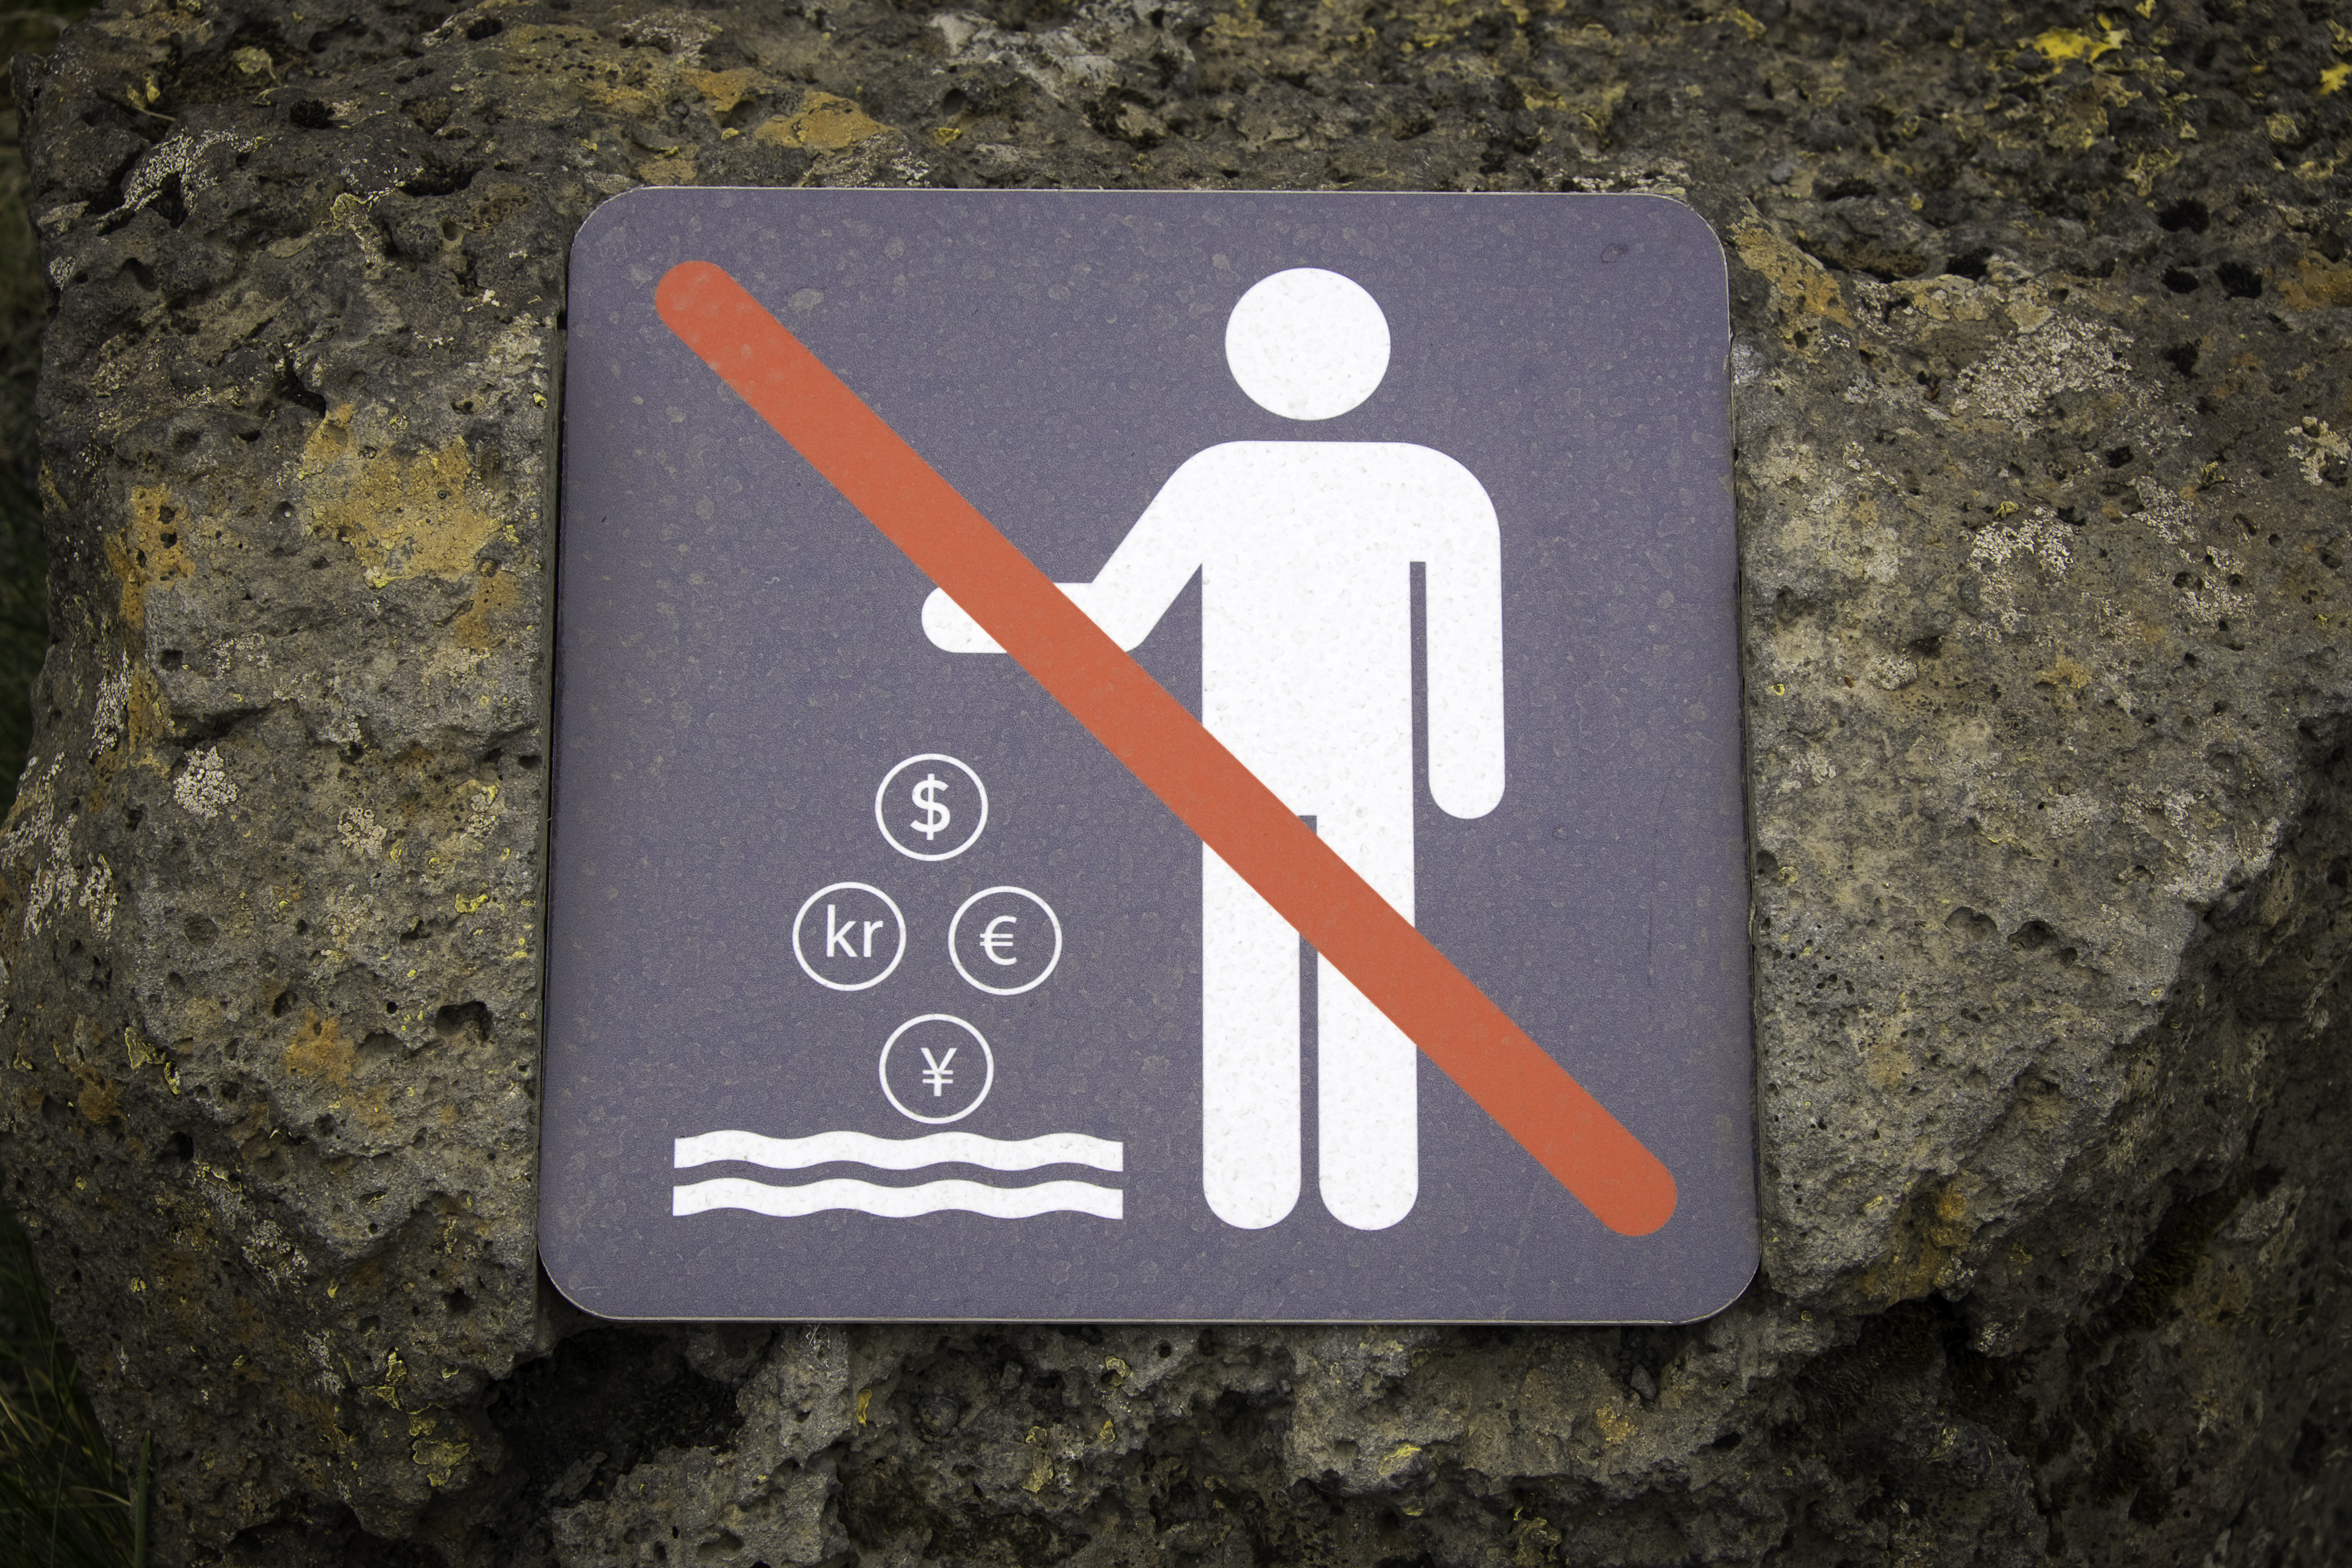
number, travel, fujifilm, sign, red, soil, iceland, street sign, signage, font, is, fuji, fujixt1, fujix, traffic sign, house numbering